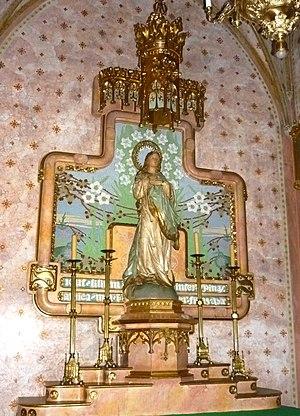
Rafael Masó i Valentí, né le 16 août 1880 à Gérone et mort le 13 juillet 1935 dans la même ville, est un architecte espagnol de Catalogne.